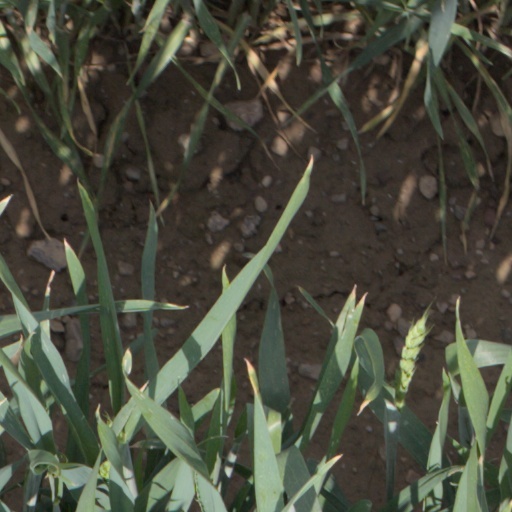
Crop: wheat